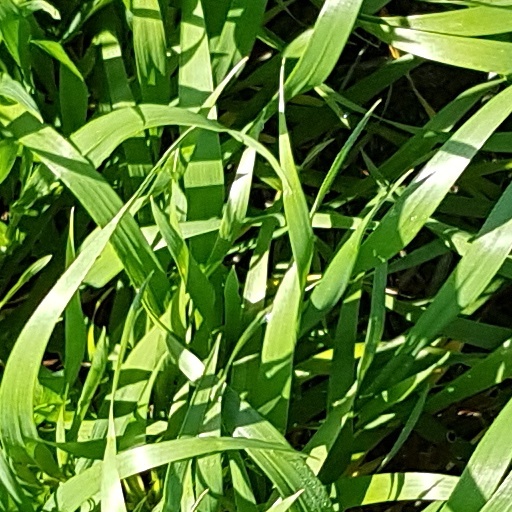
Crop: wheat